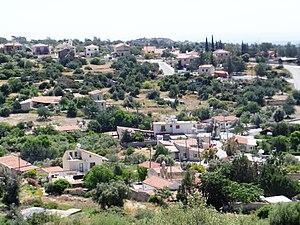
Sotíra est un village de Chypre de plus de 143 habitants.